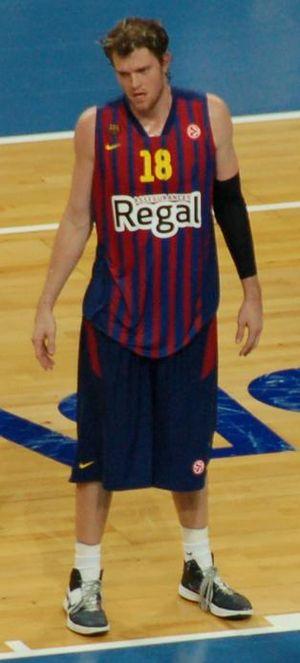
Charles Judson « C. J. » Wallace, né le 31 décembre 1982, à Atlanta, en Géorgie, est un joueur américain de basket-ball. Il évolue aux postes d'ailier fort et de pivot.